Isaac Bernays

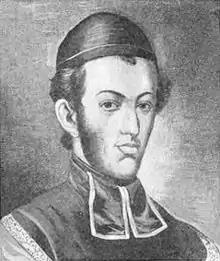

Isaac Bernays (29 September 1792 – 1 May 1849) was Chief Rabbi in Hamburg.